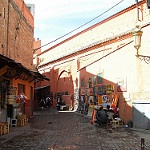
Label: street